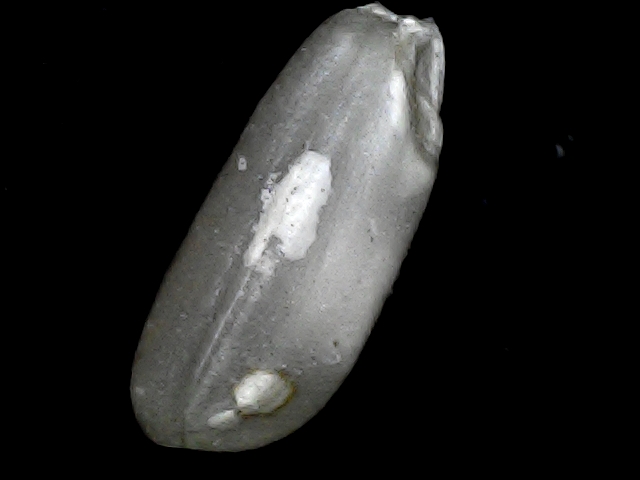
Rice variety: BD33